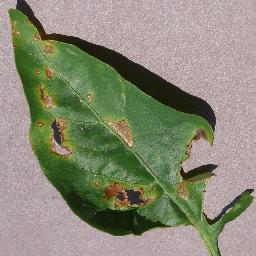
Label: Pepper,_bell___Bacterial_spot